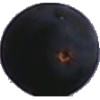
Label: Grape Blue 1